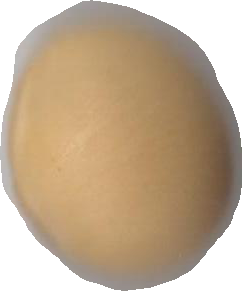
Variety: Dega